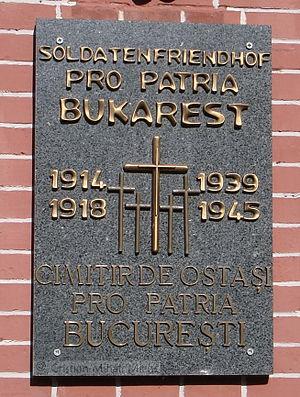
Affichage bilingue à la porte d’ entrée dans le cimetière militaire ""Pro Patria"" de Bucarest, Roumanie